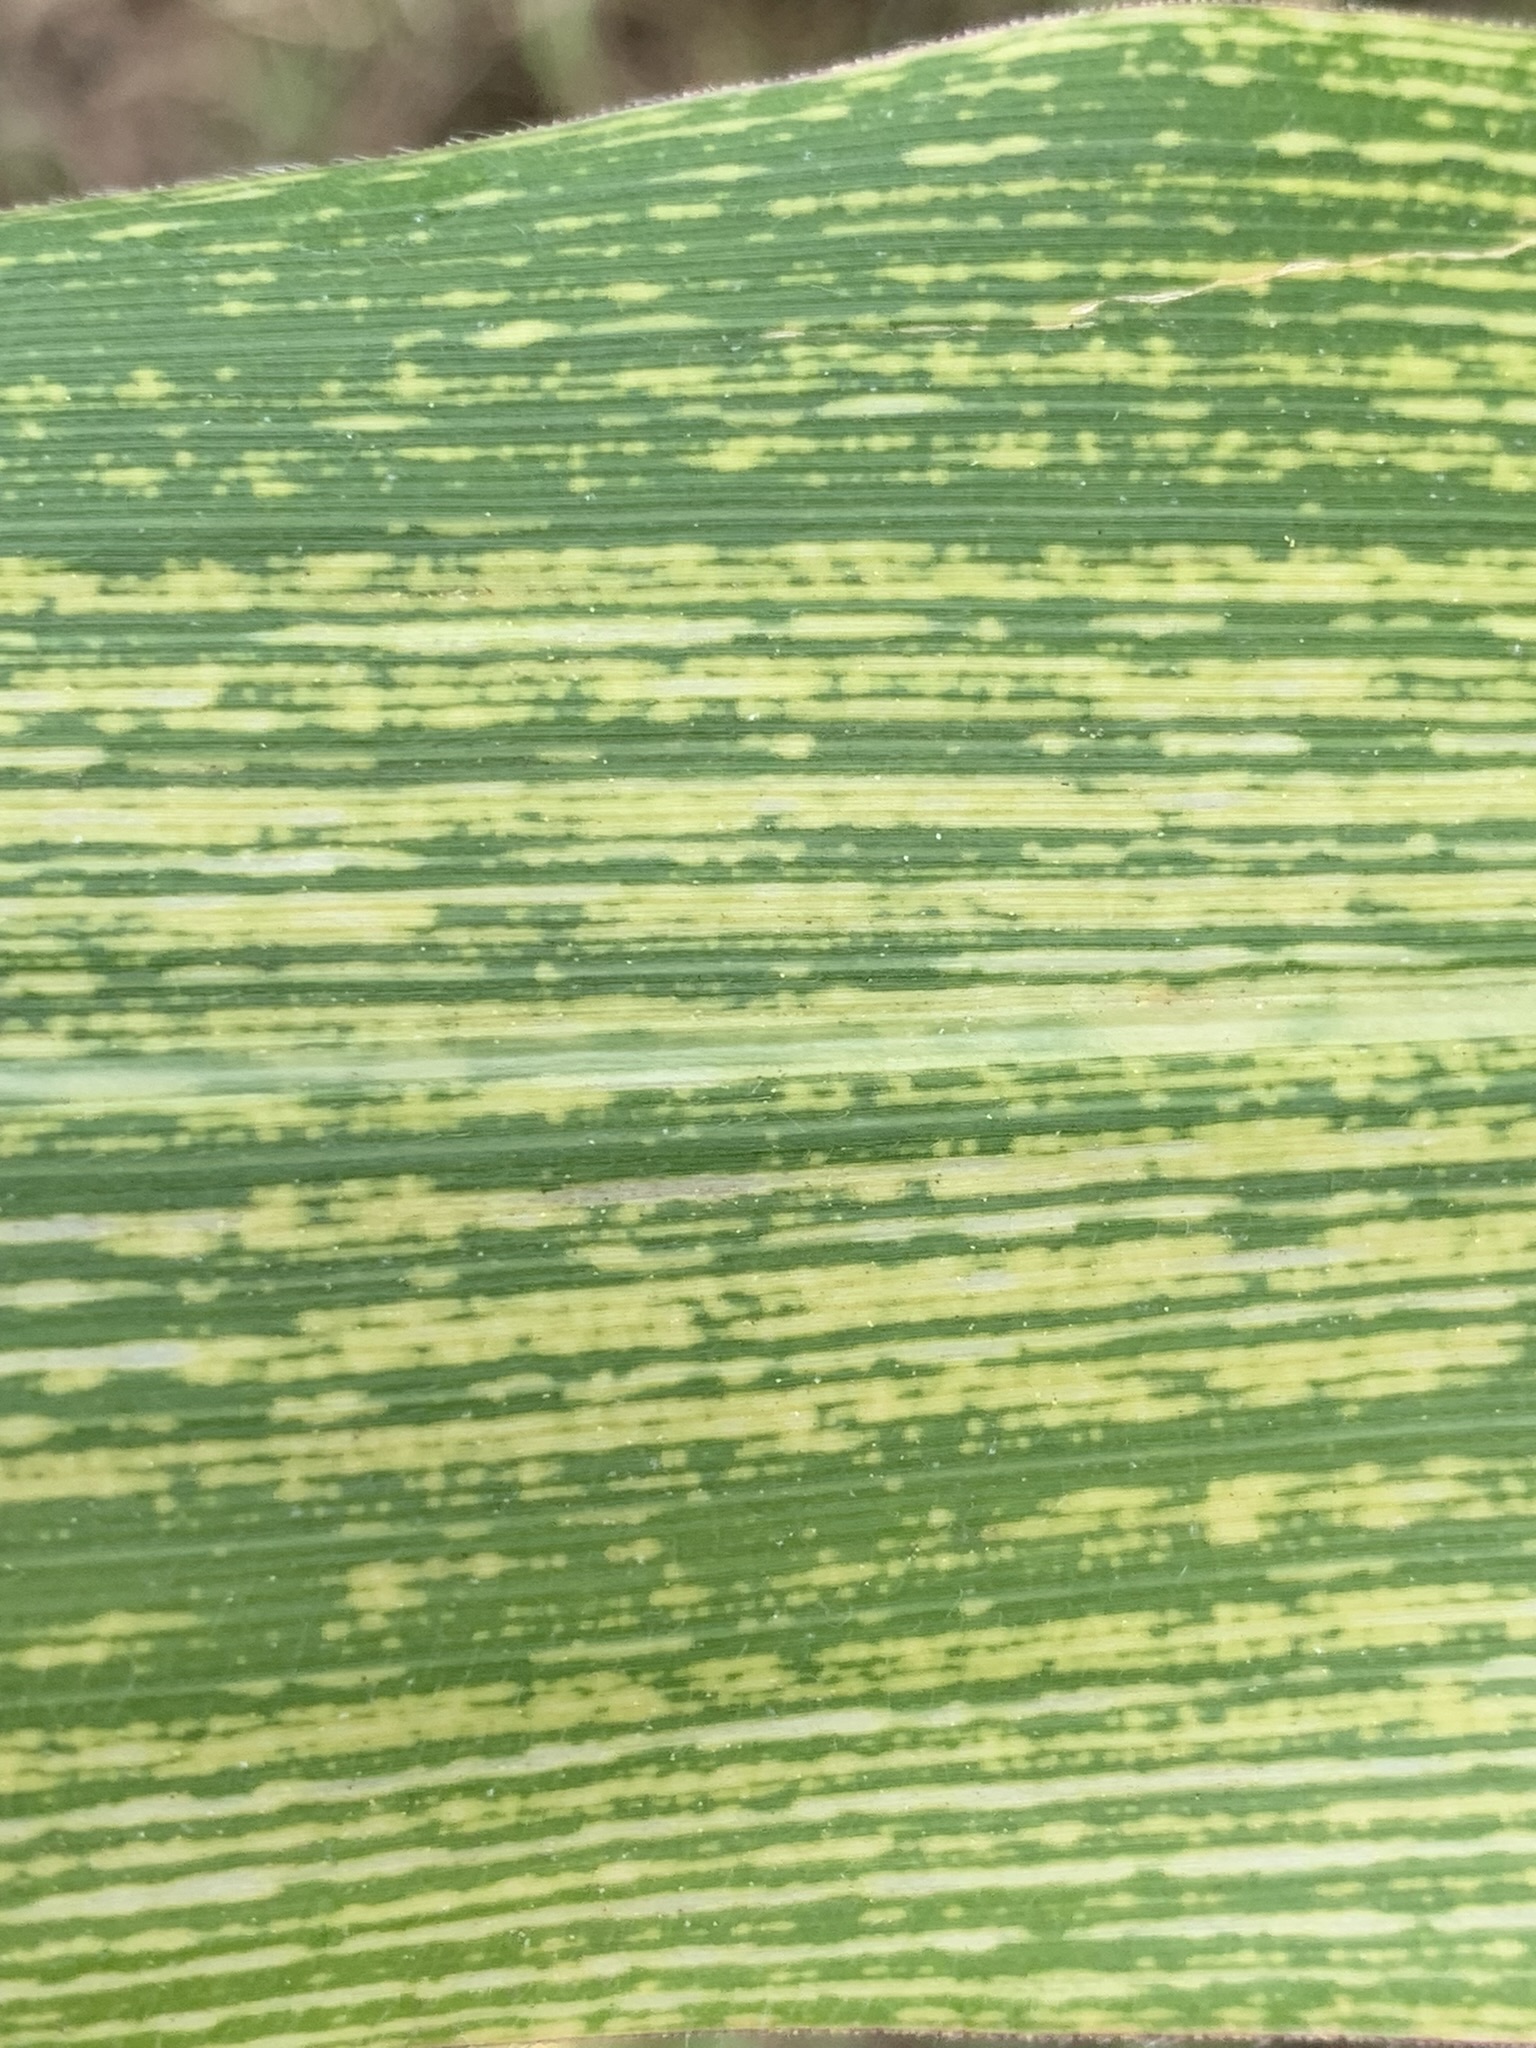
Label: MSV